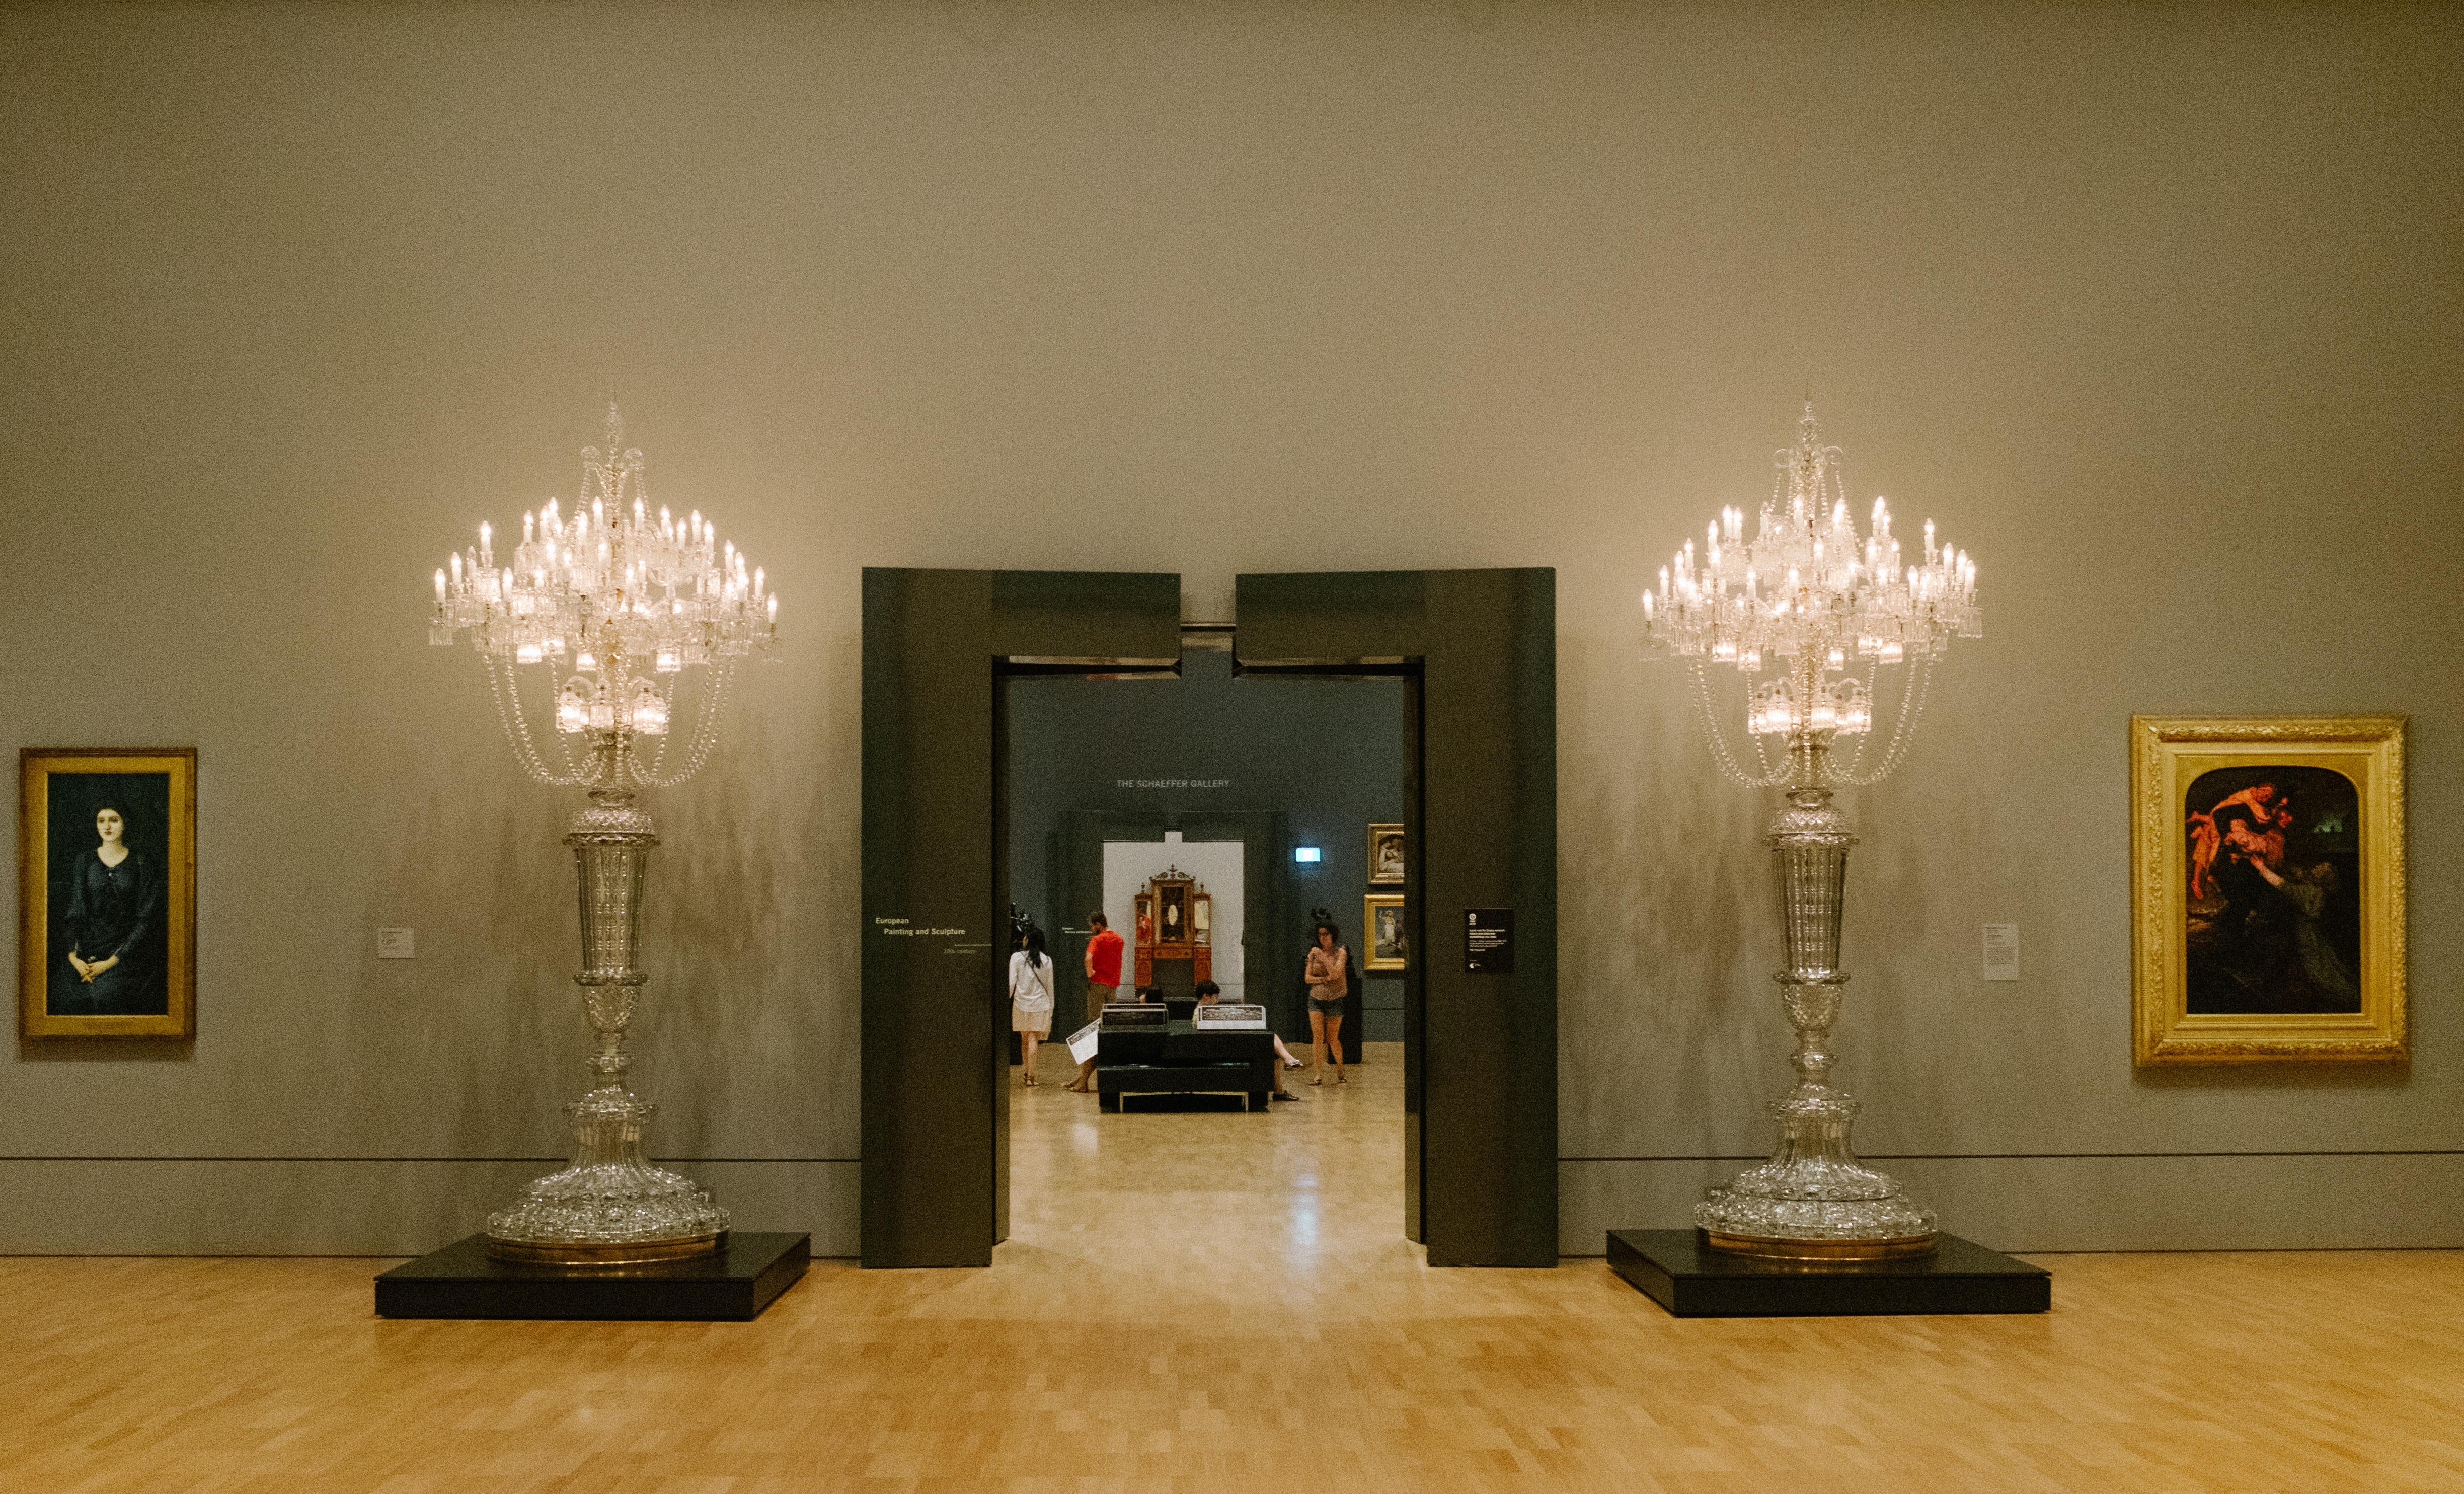
living room, lighting, interior design, tourist attraction, estate, lobby, modern art